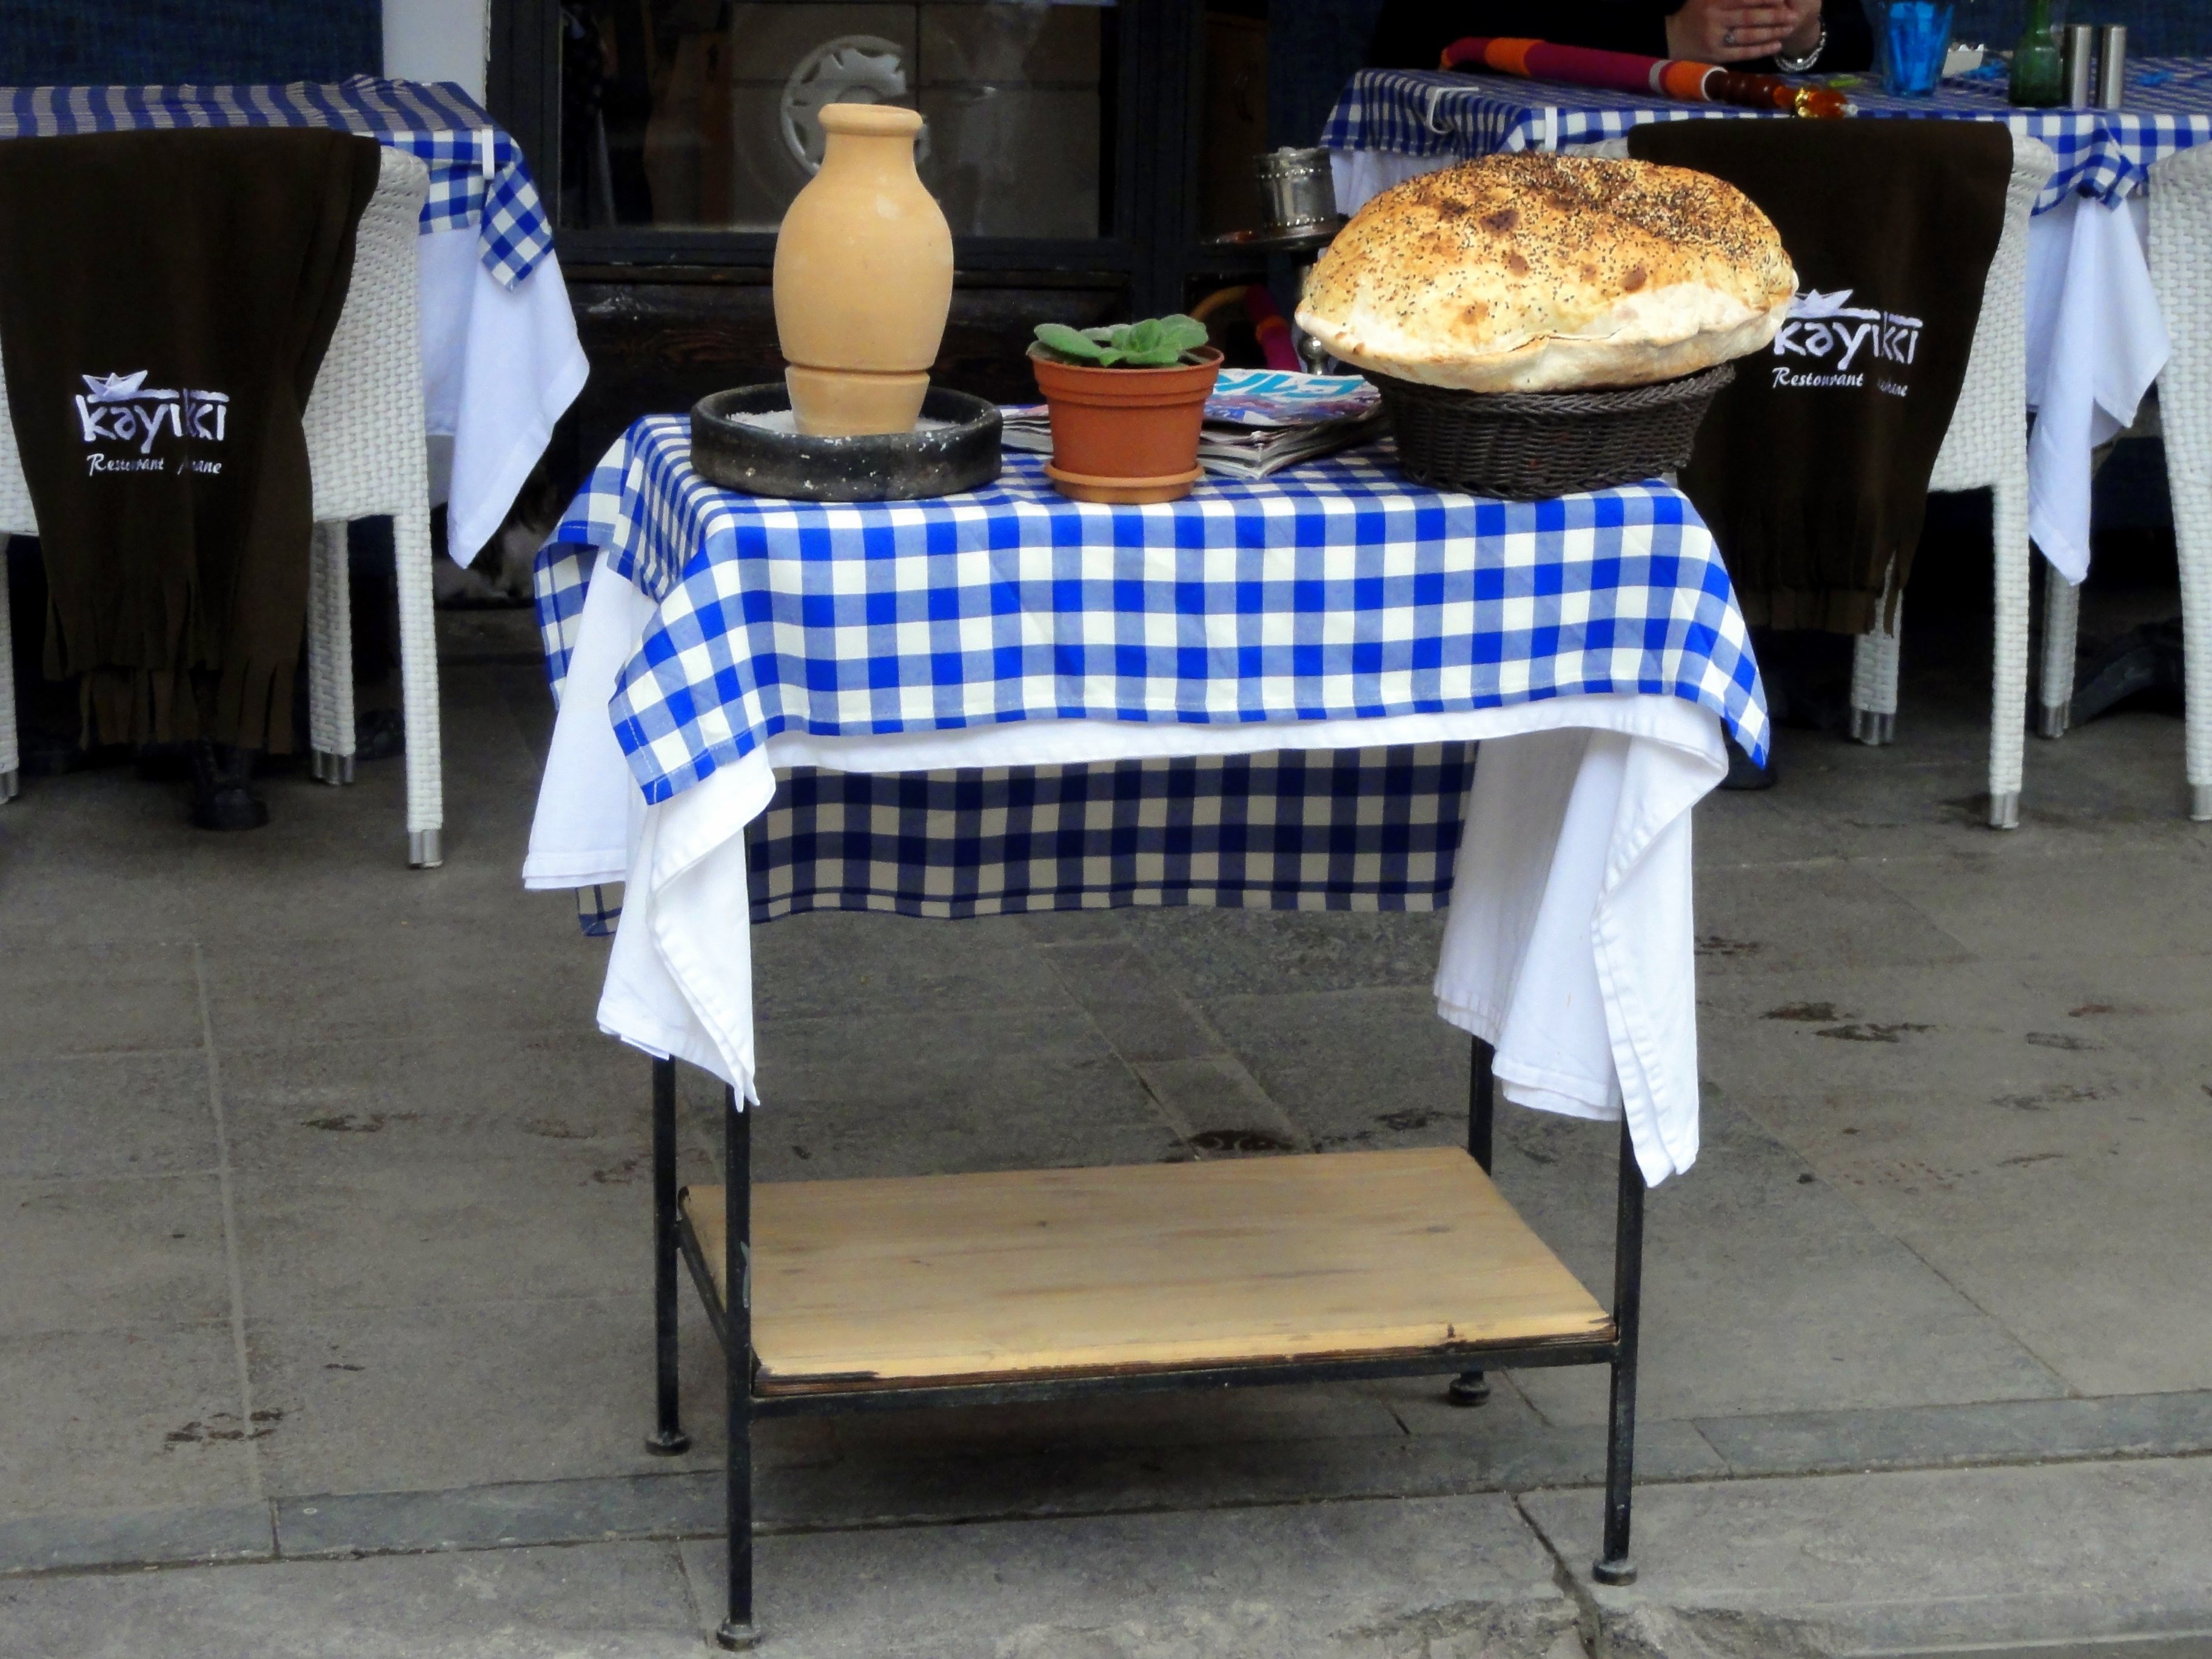
table, restaurant, rustic, meal, food, furniture, dining, dinner, table setting, counter top